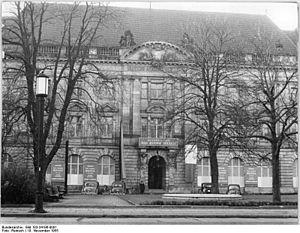
L'Académie des arts de Berlin est une institution culturelle consacrée aux arts, située sur la Pariser Platz dans le centre-ville de Berlin, près de la porte de Brandebourg. Elle a été fondée en 1696.